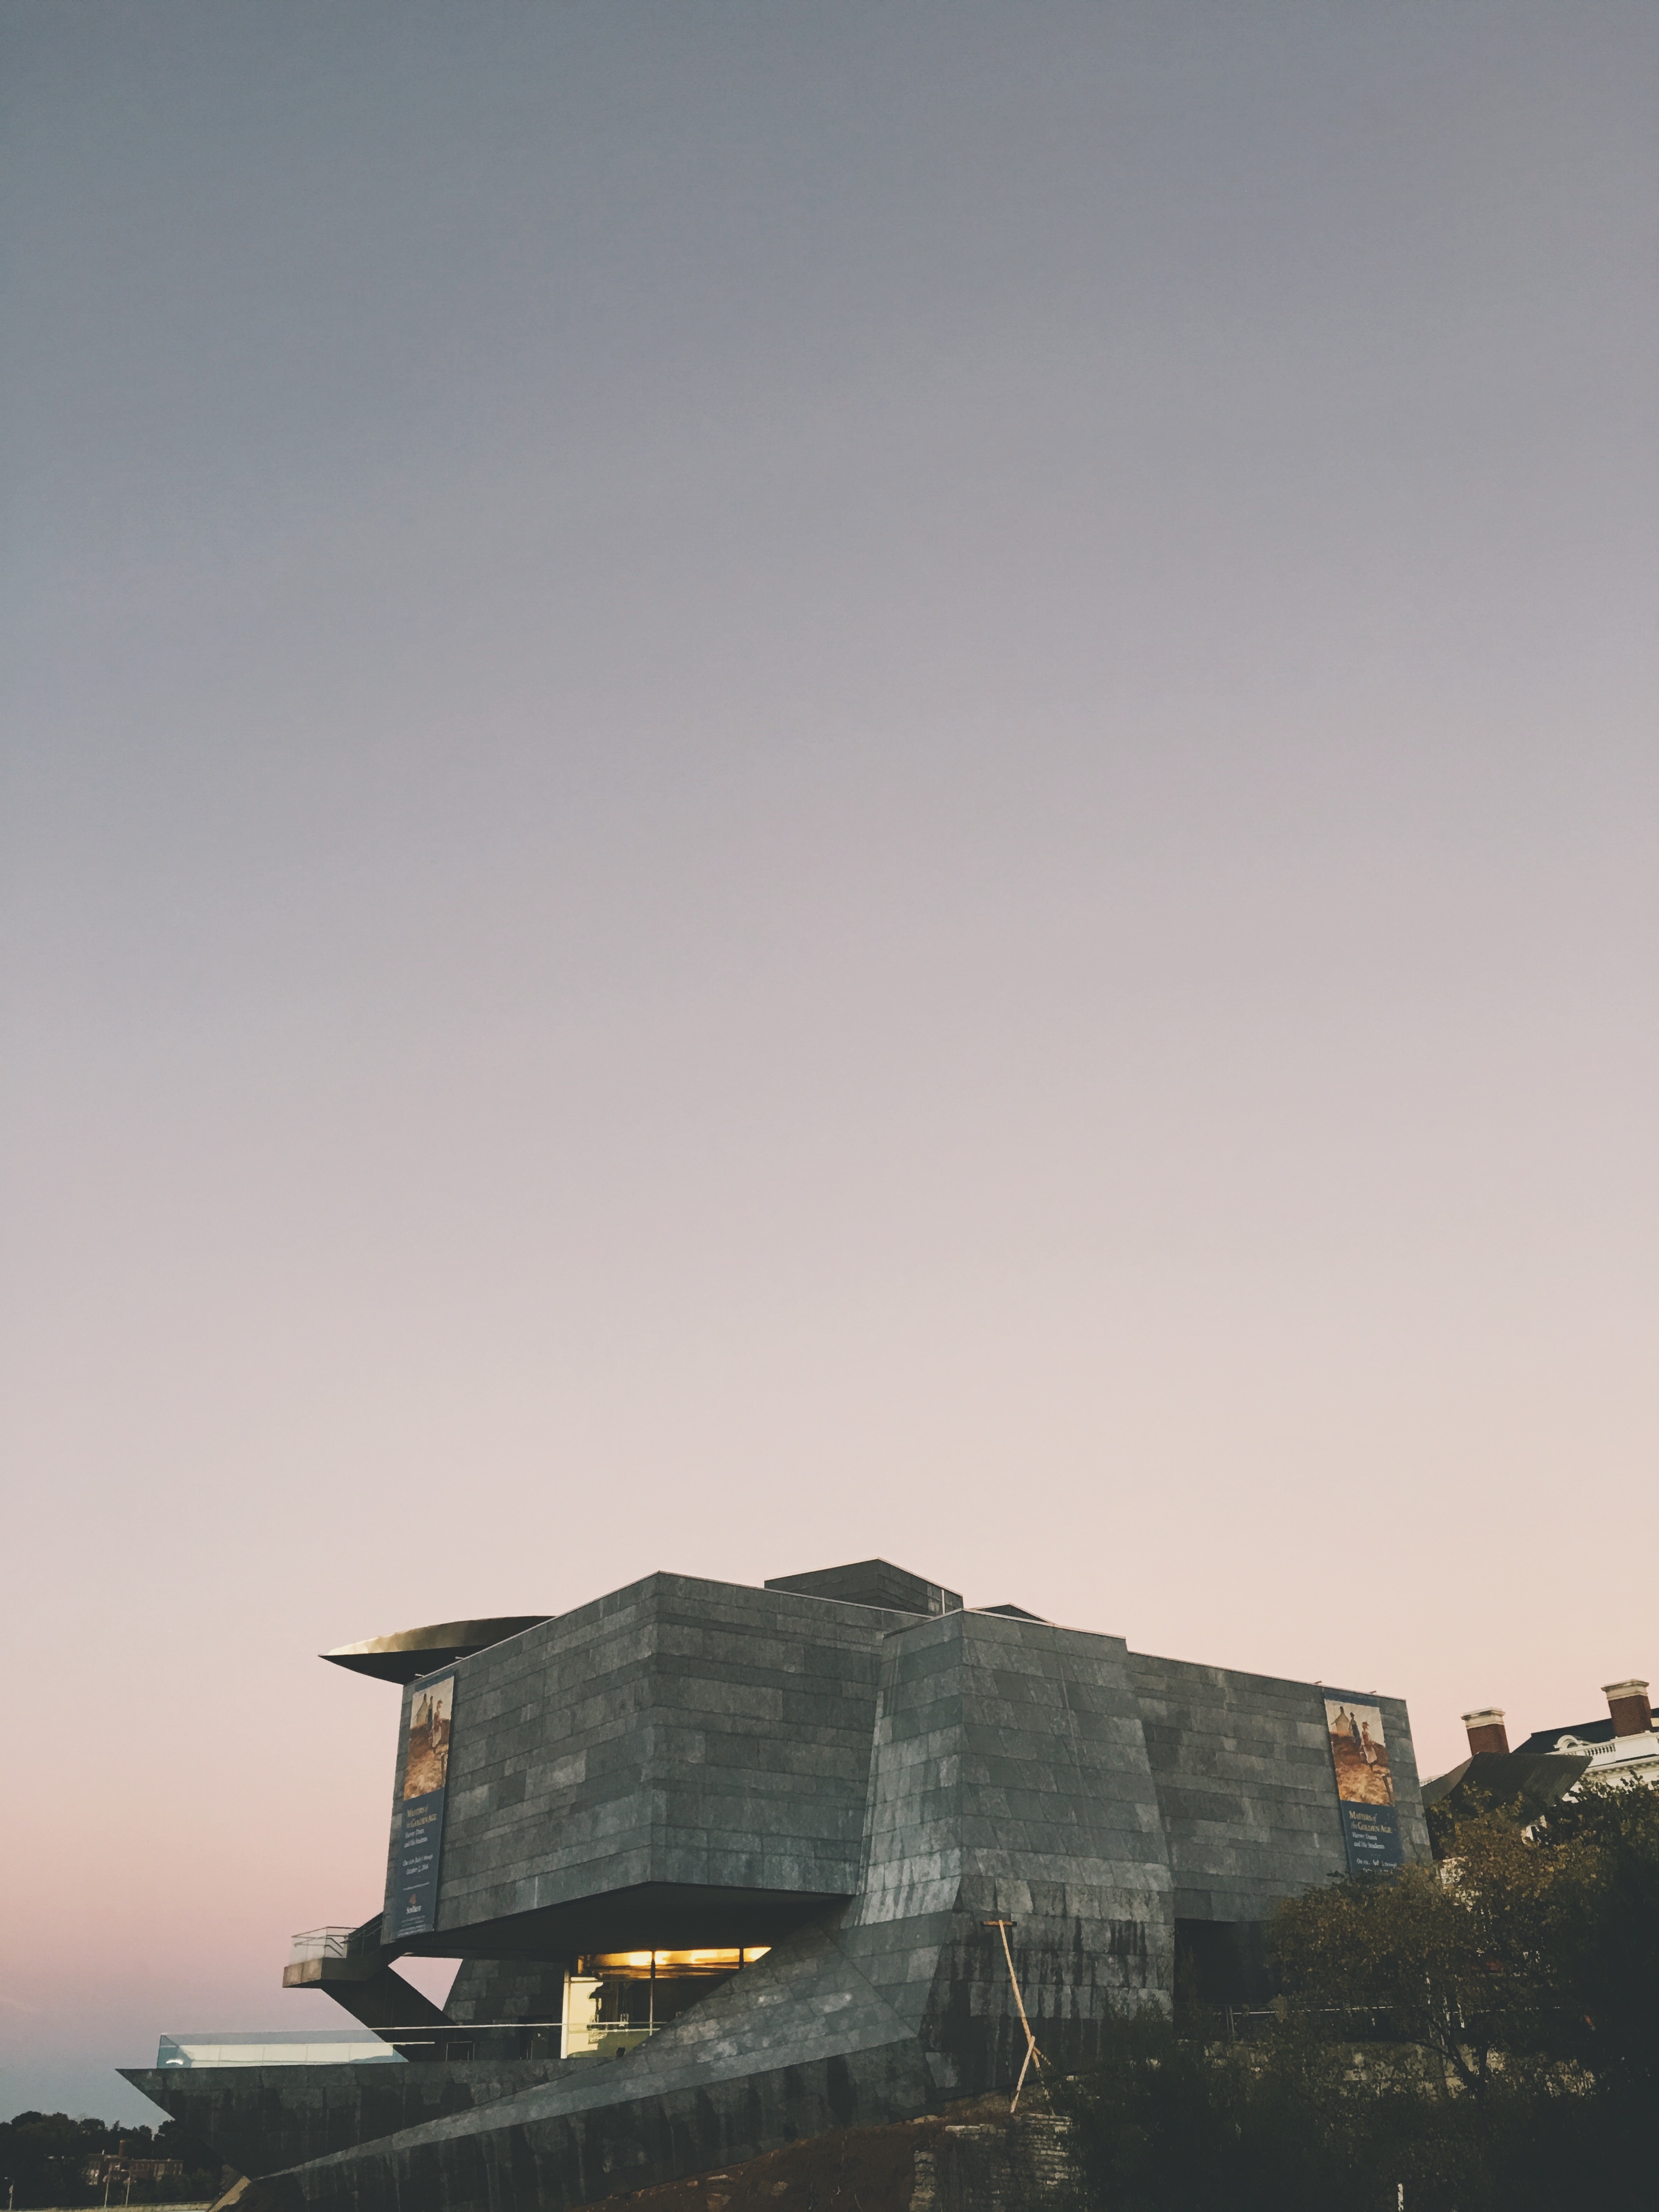
sea, horizon, cloud, sky, sunset, sunlight, morning, dawn, dusk, evening, reflection, tower, atmospheric phenomenon, atmosphere of earth